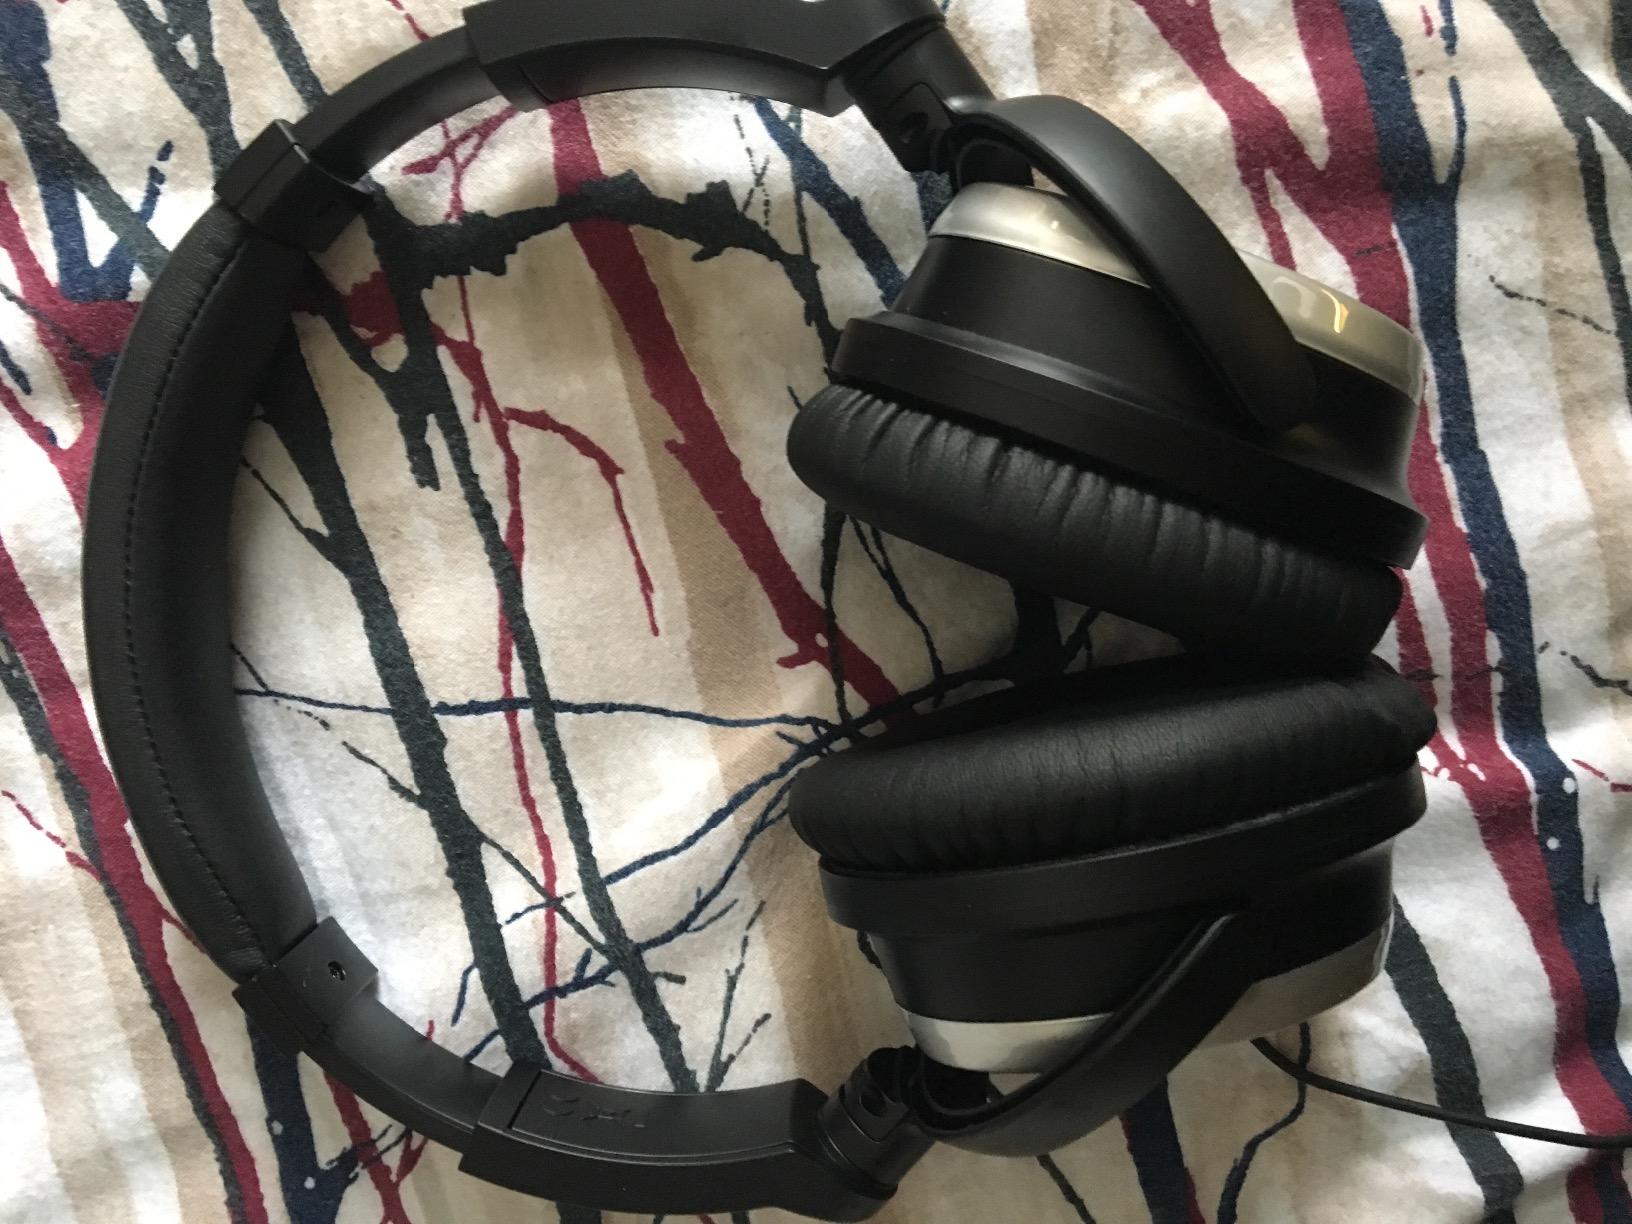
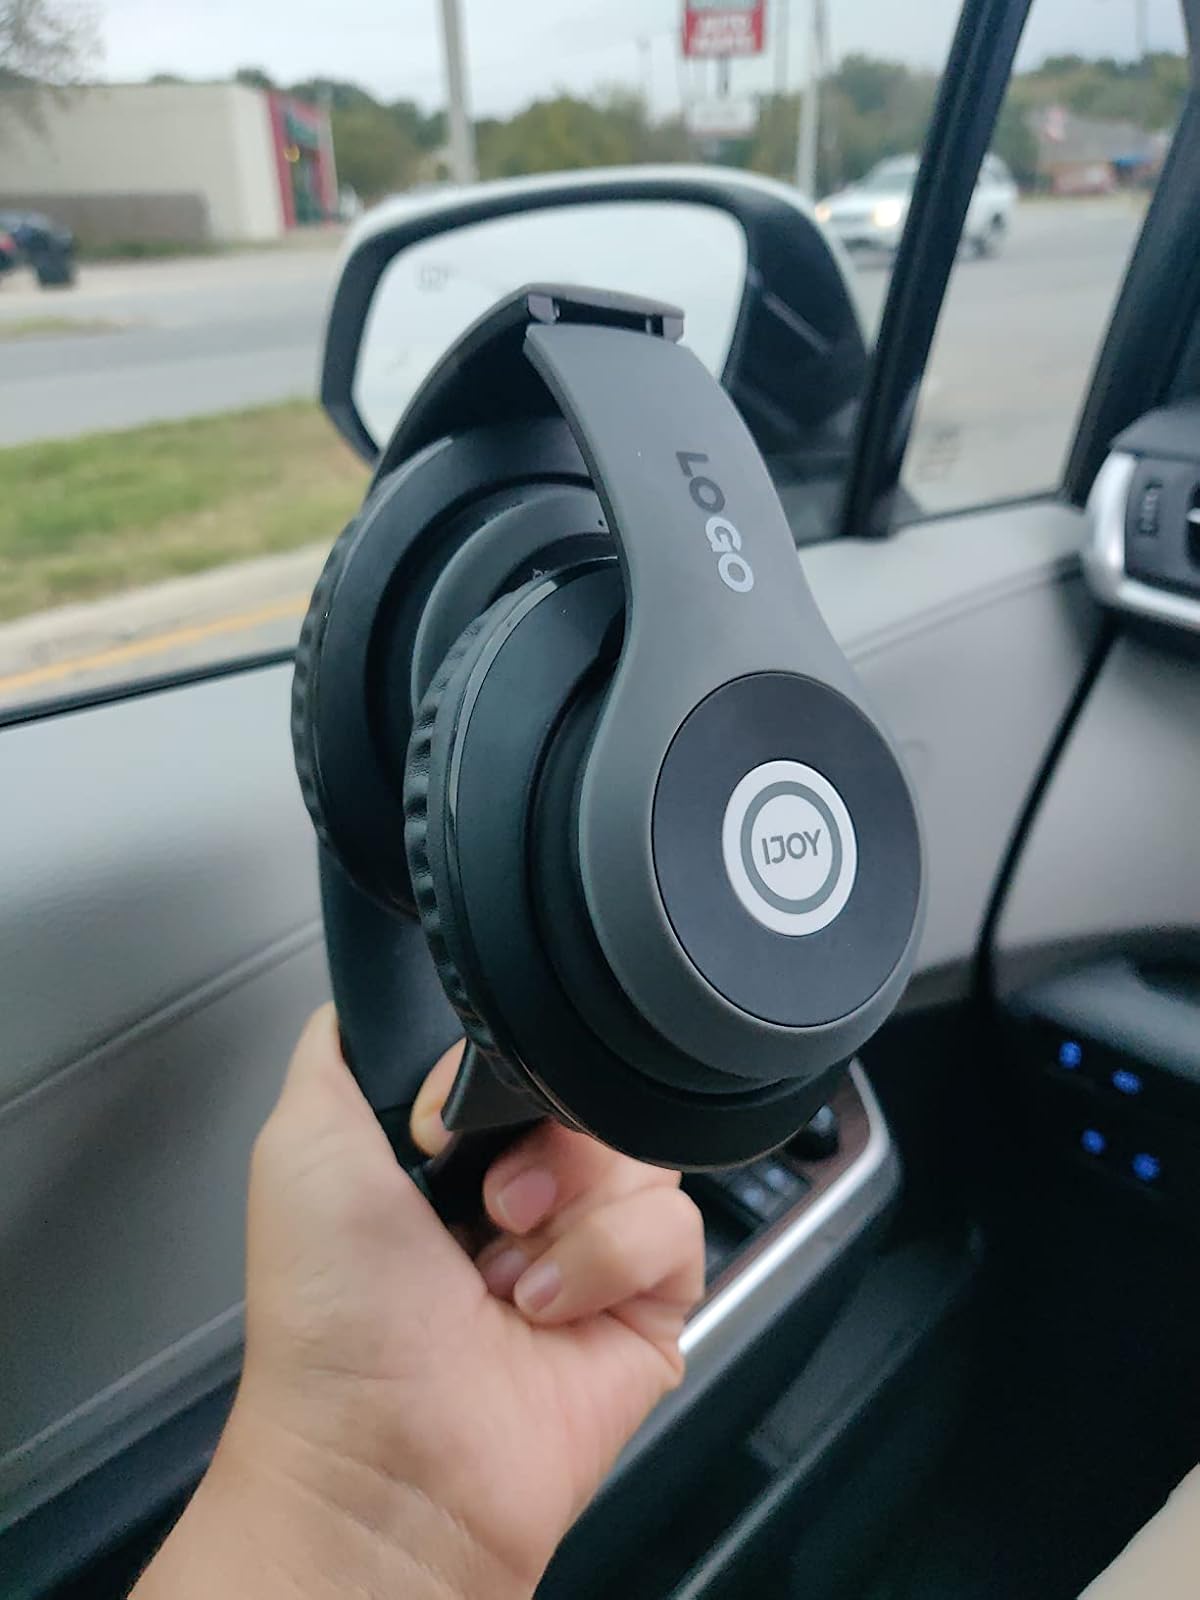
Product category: headphones
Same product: no